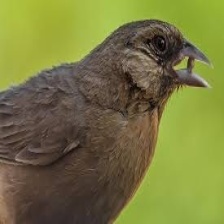
Species: ALBERTS TOWHEE
Scientific name: PIPILO ABERTI